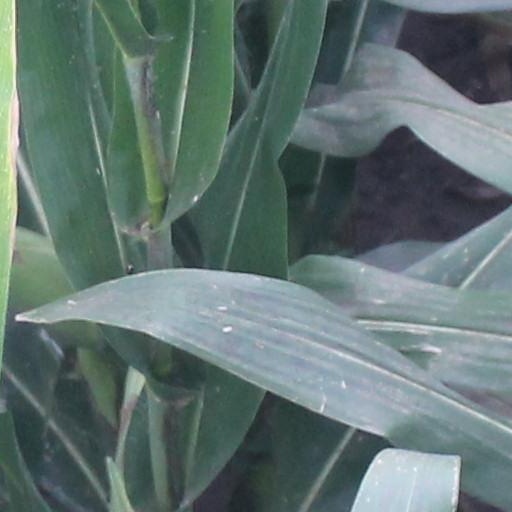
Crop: maize; corn